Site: brandenburg
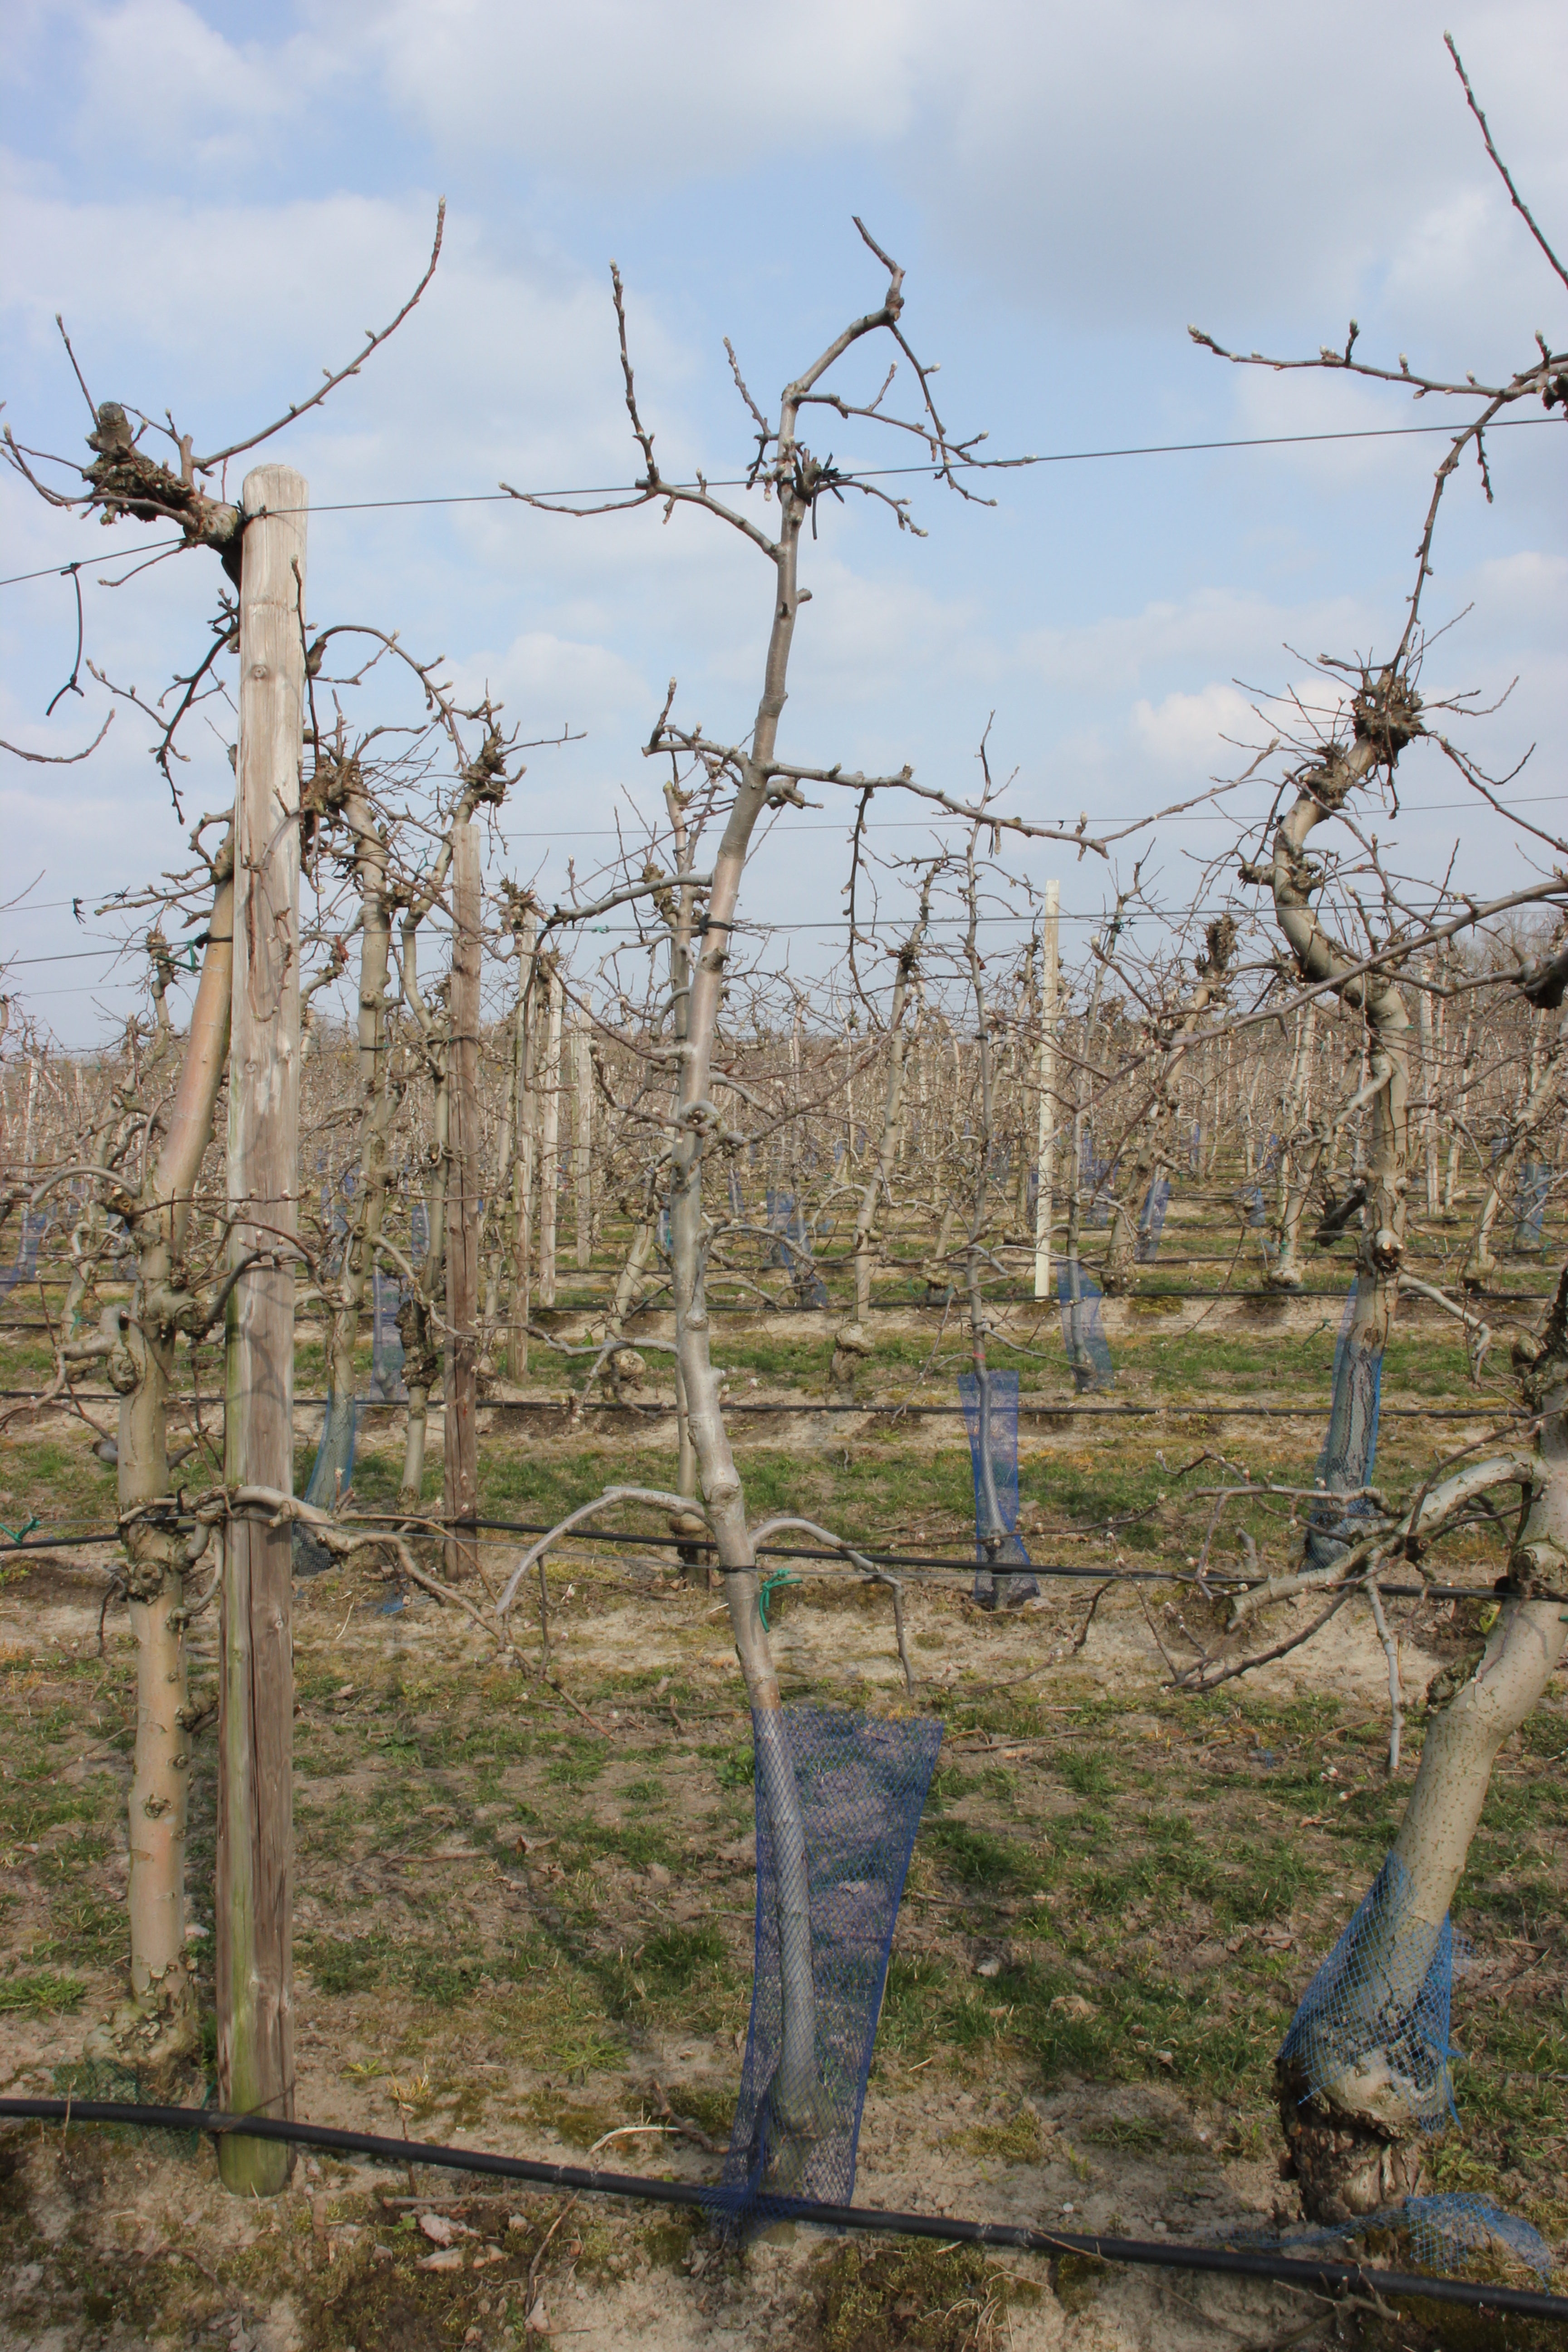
Growth stage (BBCH 03): Bud development